Accelerator mass spectrometry

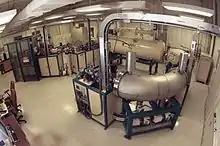
Accelerator mass spectrometer at Lawrence Livermore National Laboratory

Accelerator mass spectrometry (AMS) is a form of mass spectrometry that accelerates ions to extraordinarily high kinetic energies before mass analysis. The special strength of AMS among the different methods of mass spectrometry is its ability to separate a rare isotope from an abundant neighboring mass ("abundance sensitivity", e.g. C from C). The method suppresses molecular isobars completely and in many cases can also separate atomic isobars (e.g. N from C). This makes possible the detection of naturally occurring, long-lived radio-isotopes such as Be, Cl, Al and C. (Their typical isotopic abundance ranges from 10 to 10.)